John McCloskey

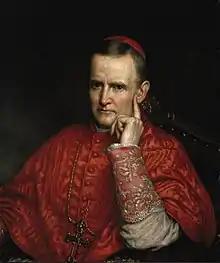
Portrait of McCloskey by George Peter Alexander Healy, 1875

McCloskey was named the first Bishop of the newly erected Diocese of Albany by Pope Pius IX on May 21, 1847. He was formally installed by Bishop Hughes on the following September 19. At the time of his arrival, the Upstate New York diocese covered , containing 60,000 Catholics, 25 churches, 34 priests, 2 orphanages, and 2 free schools. McCloskey's flock was made up largely of poor, uneducated Irish immigrants fleeing the Great Famine.